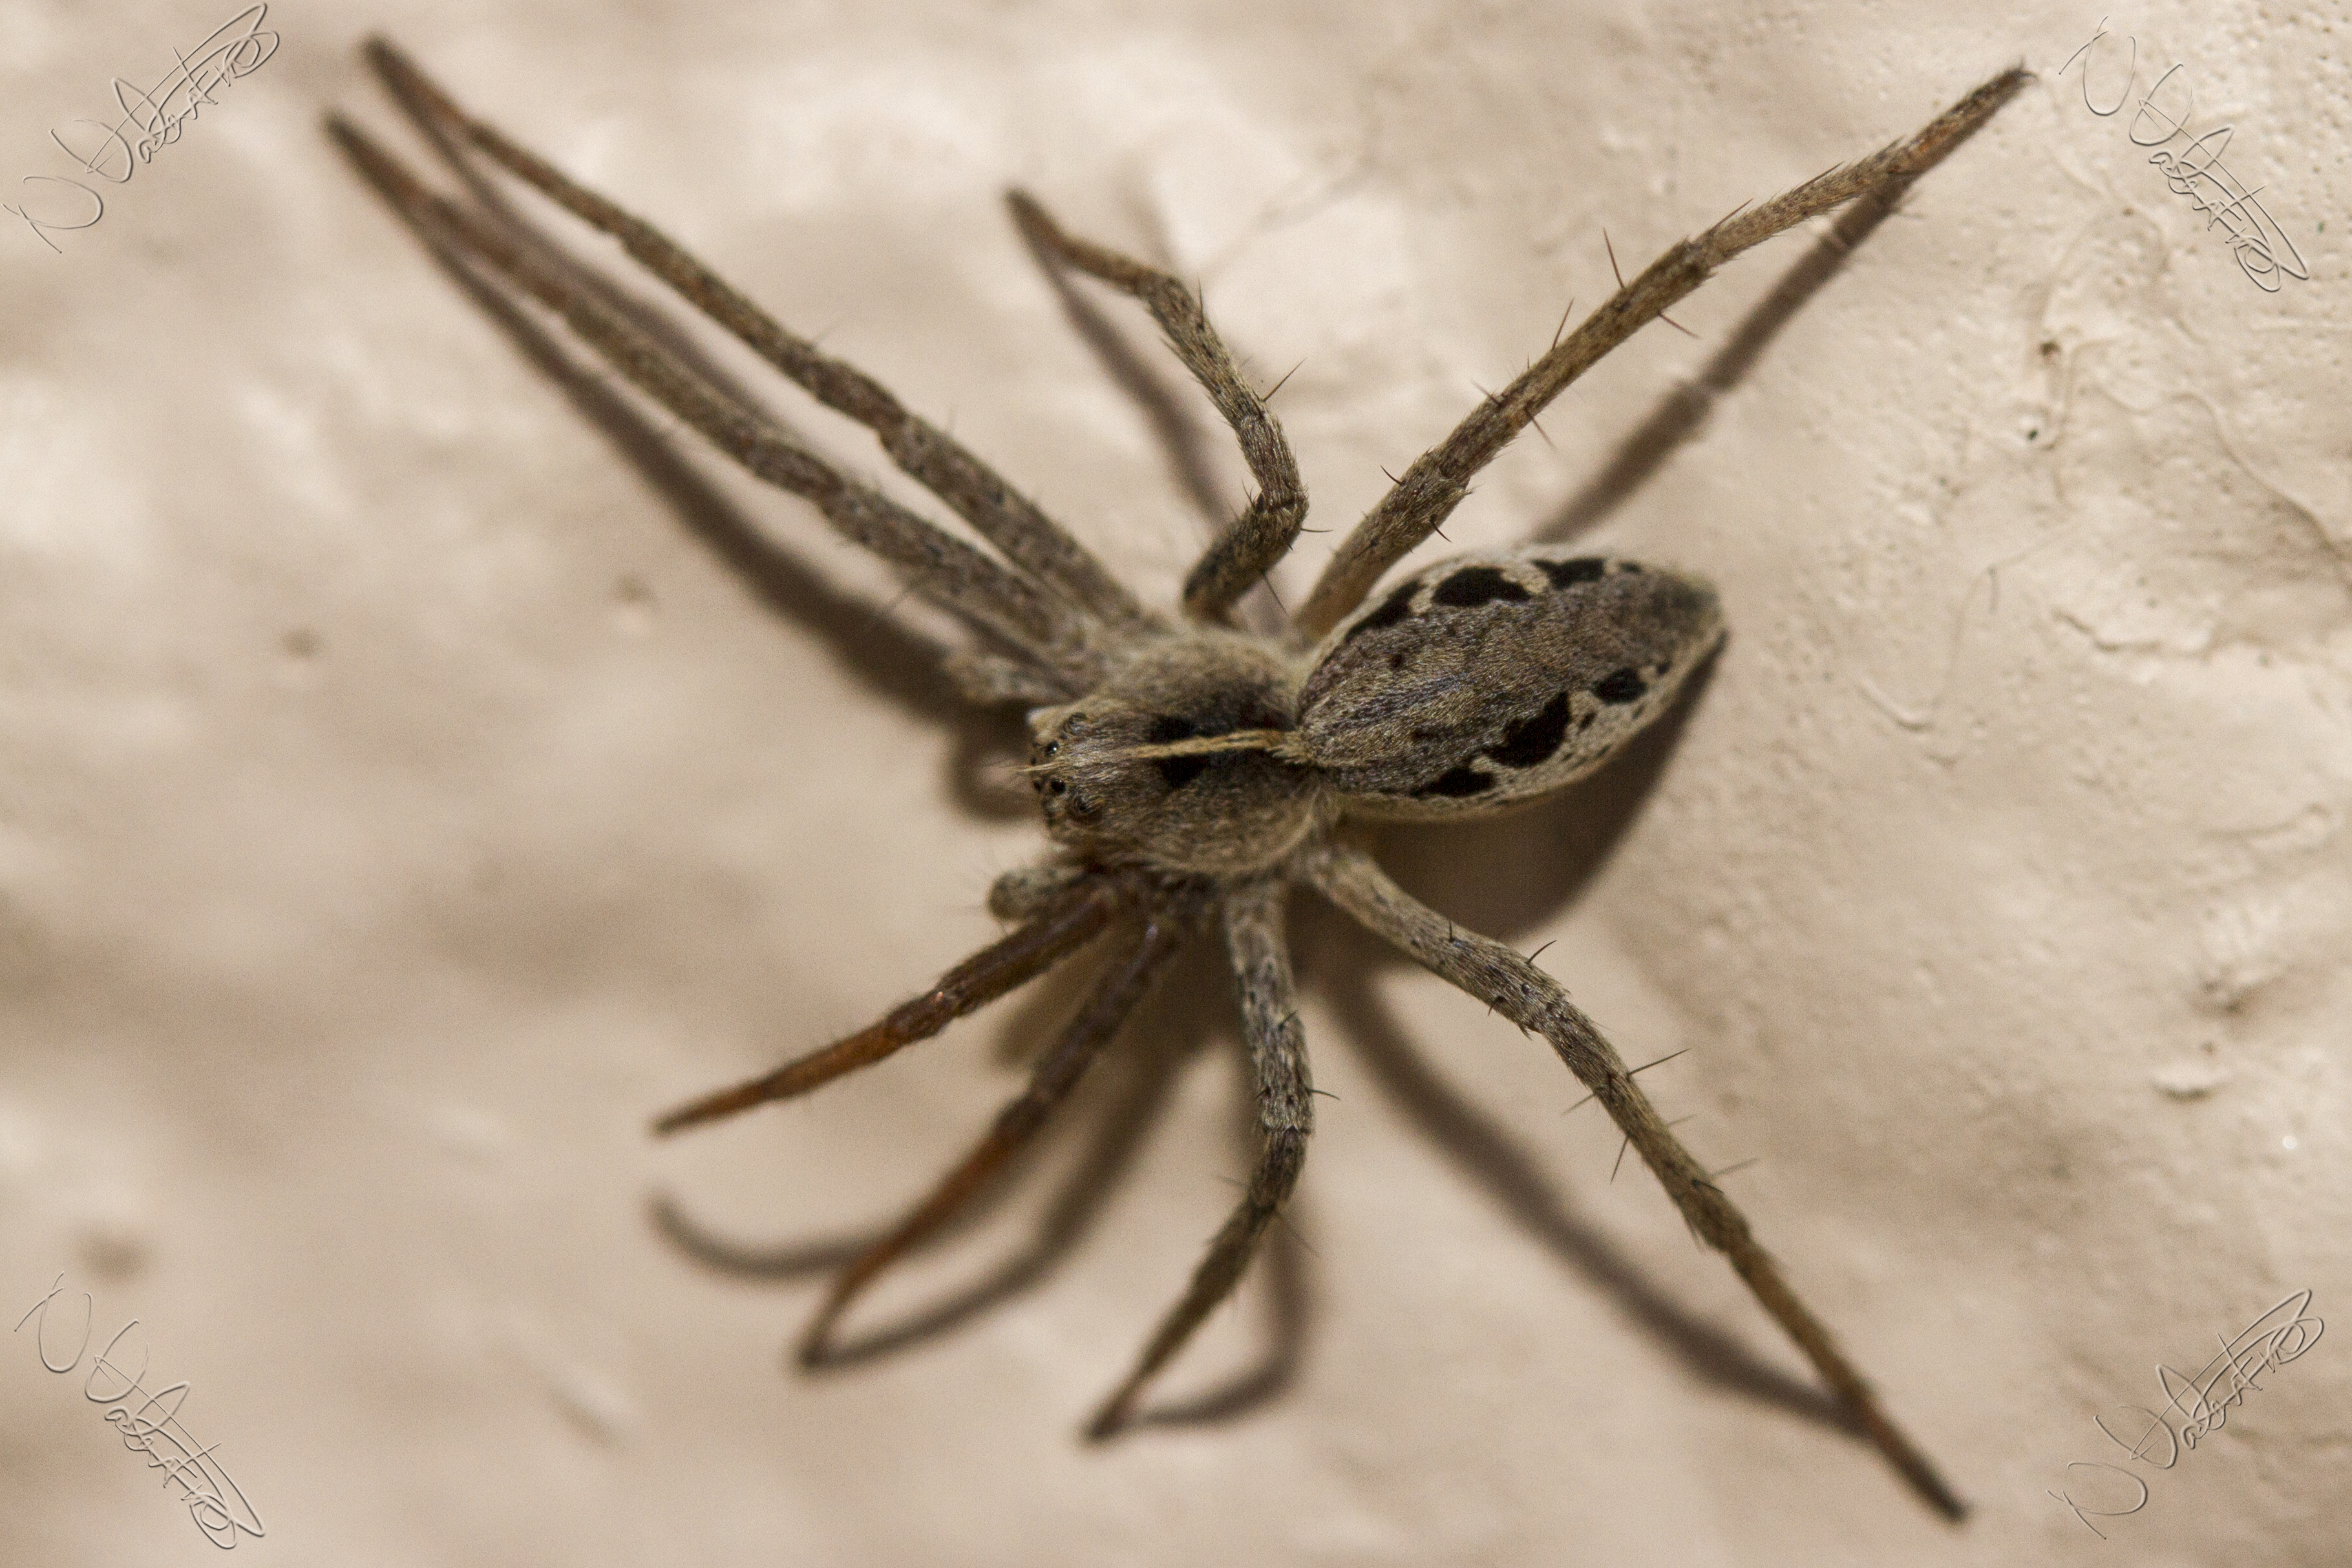
photography, macro, garden, fauna, invertebrate, close up, spider, outdoors, uk, canon7d, arachnid, tarantula, nikkvalentine, peterborough, hbbbt, canon60mmmacrousm, macro photography, arthropod, european garden spider, wolf spider, araneus, pisauramirabilis, orb weaver spider